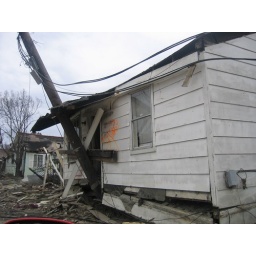
House stopped by telephone pole in New Orleans Lower 9th ward